Plymouth, North Carolina

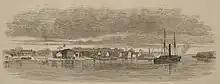
Plymouth in 1864

Beginning early in the war and for its remainder, the Union controlled the Albemarle and Pamlico Sounds. The geographical importance for the Northern forces of Plymouth's location at the mouth of the Roanoke River was the Union desire to push upriver and capture the vital Wilmington and Weldon Railroad line passing through Weldon, North Carolina, which would completely cut off the major supply line for General Robert E. Lee's army in Virginia from more southerly ports. This would essentially end all support for Lee's forces and force his defeat or retreat from Virginia.